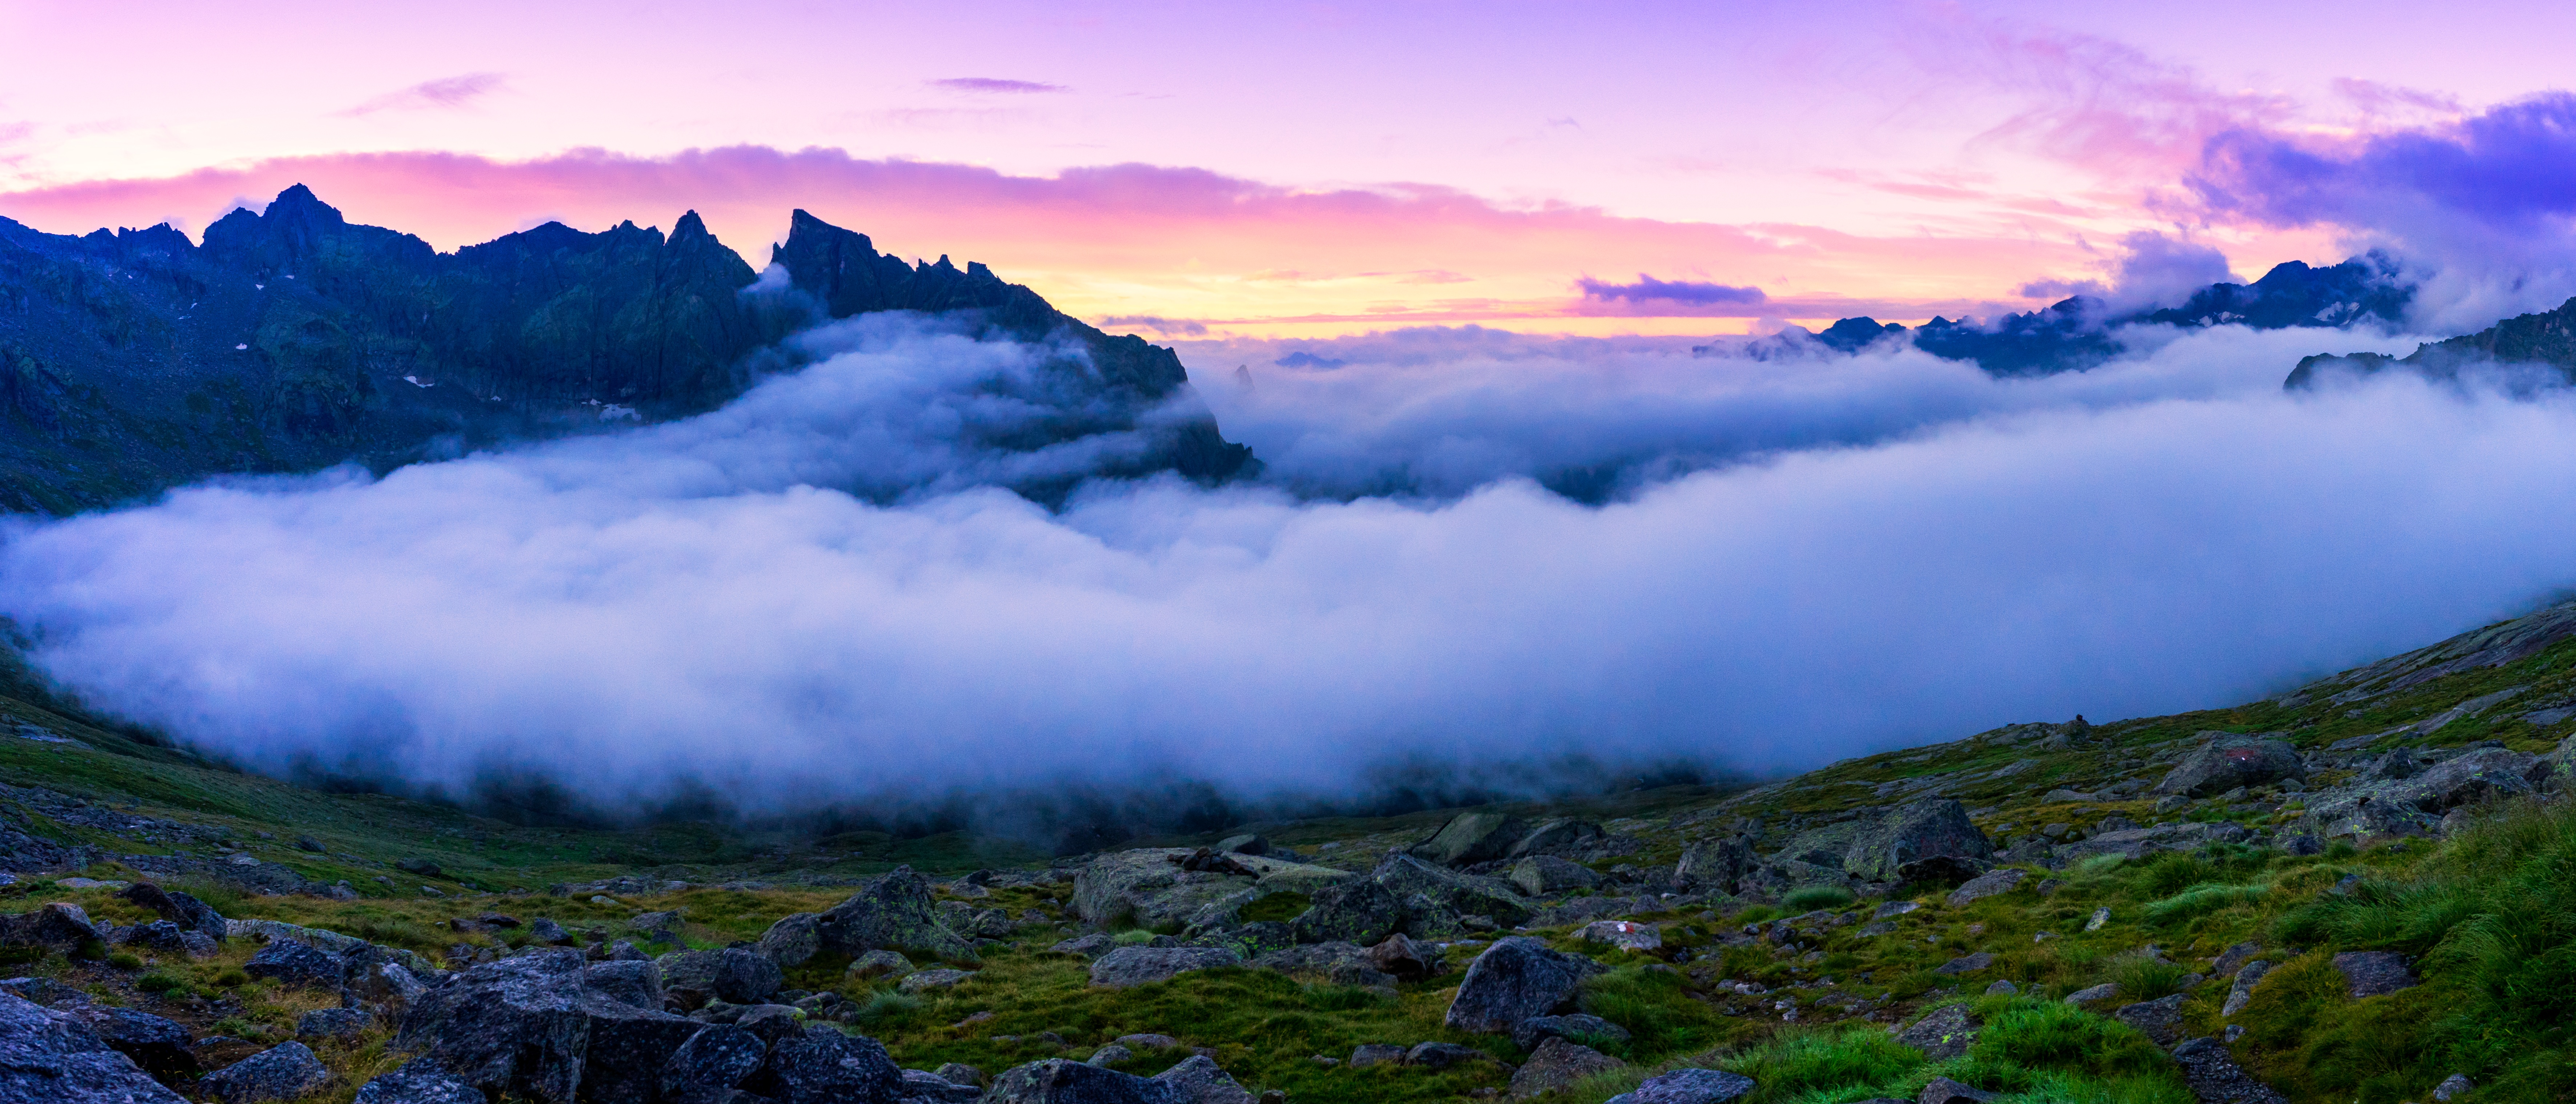
landscape, nature, wilderness, mountain, cloud, sky, sunrise, mist, meadow, morning, hill, dawn, valley, mountain range, weather, ridge, alps, plateau, fell, landform, meteorological phenomenon, geographical feature, atmospheric phenomenon, mountainous landforms